Château de Comper

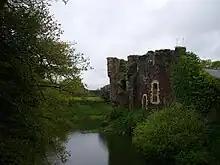
Remnants of the feudal castle

The castle was originally square, with towers at each of the four corners, linked by strong curtain walls. At the main door was a drawbridge.